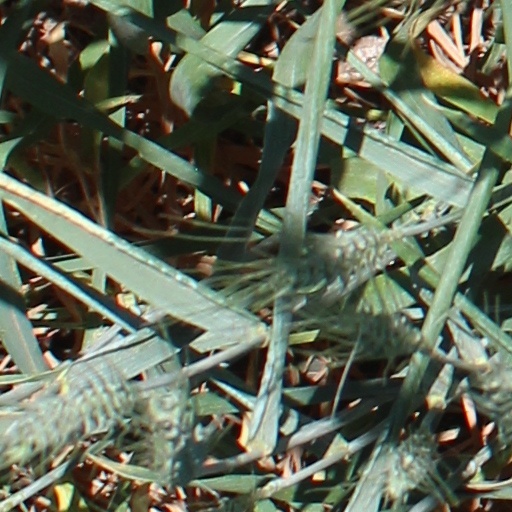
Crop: wheat